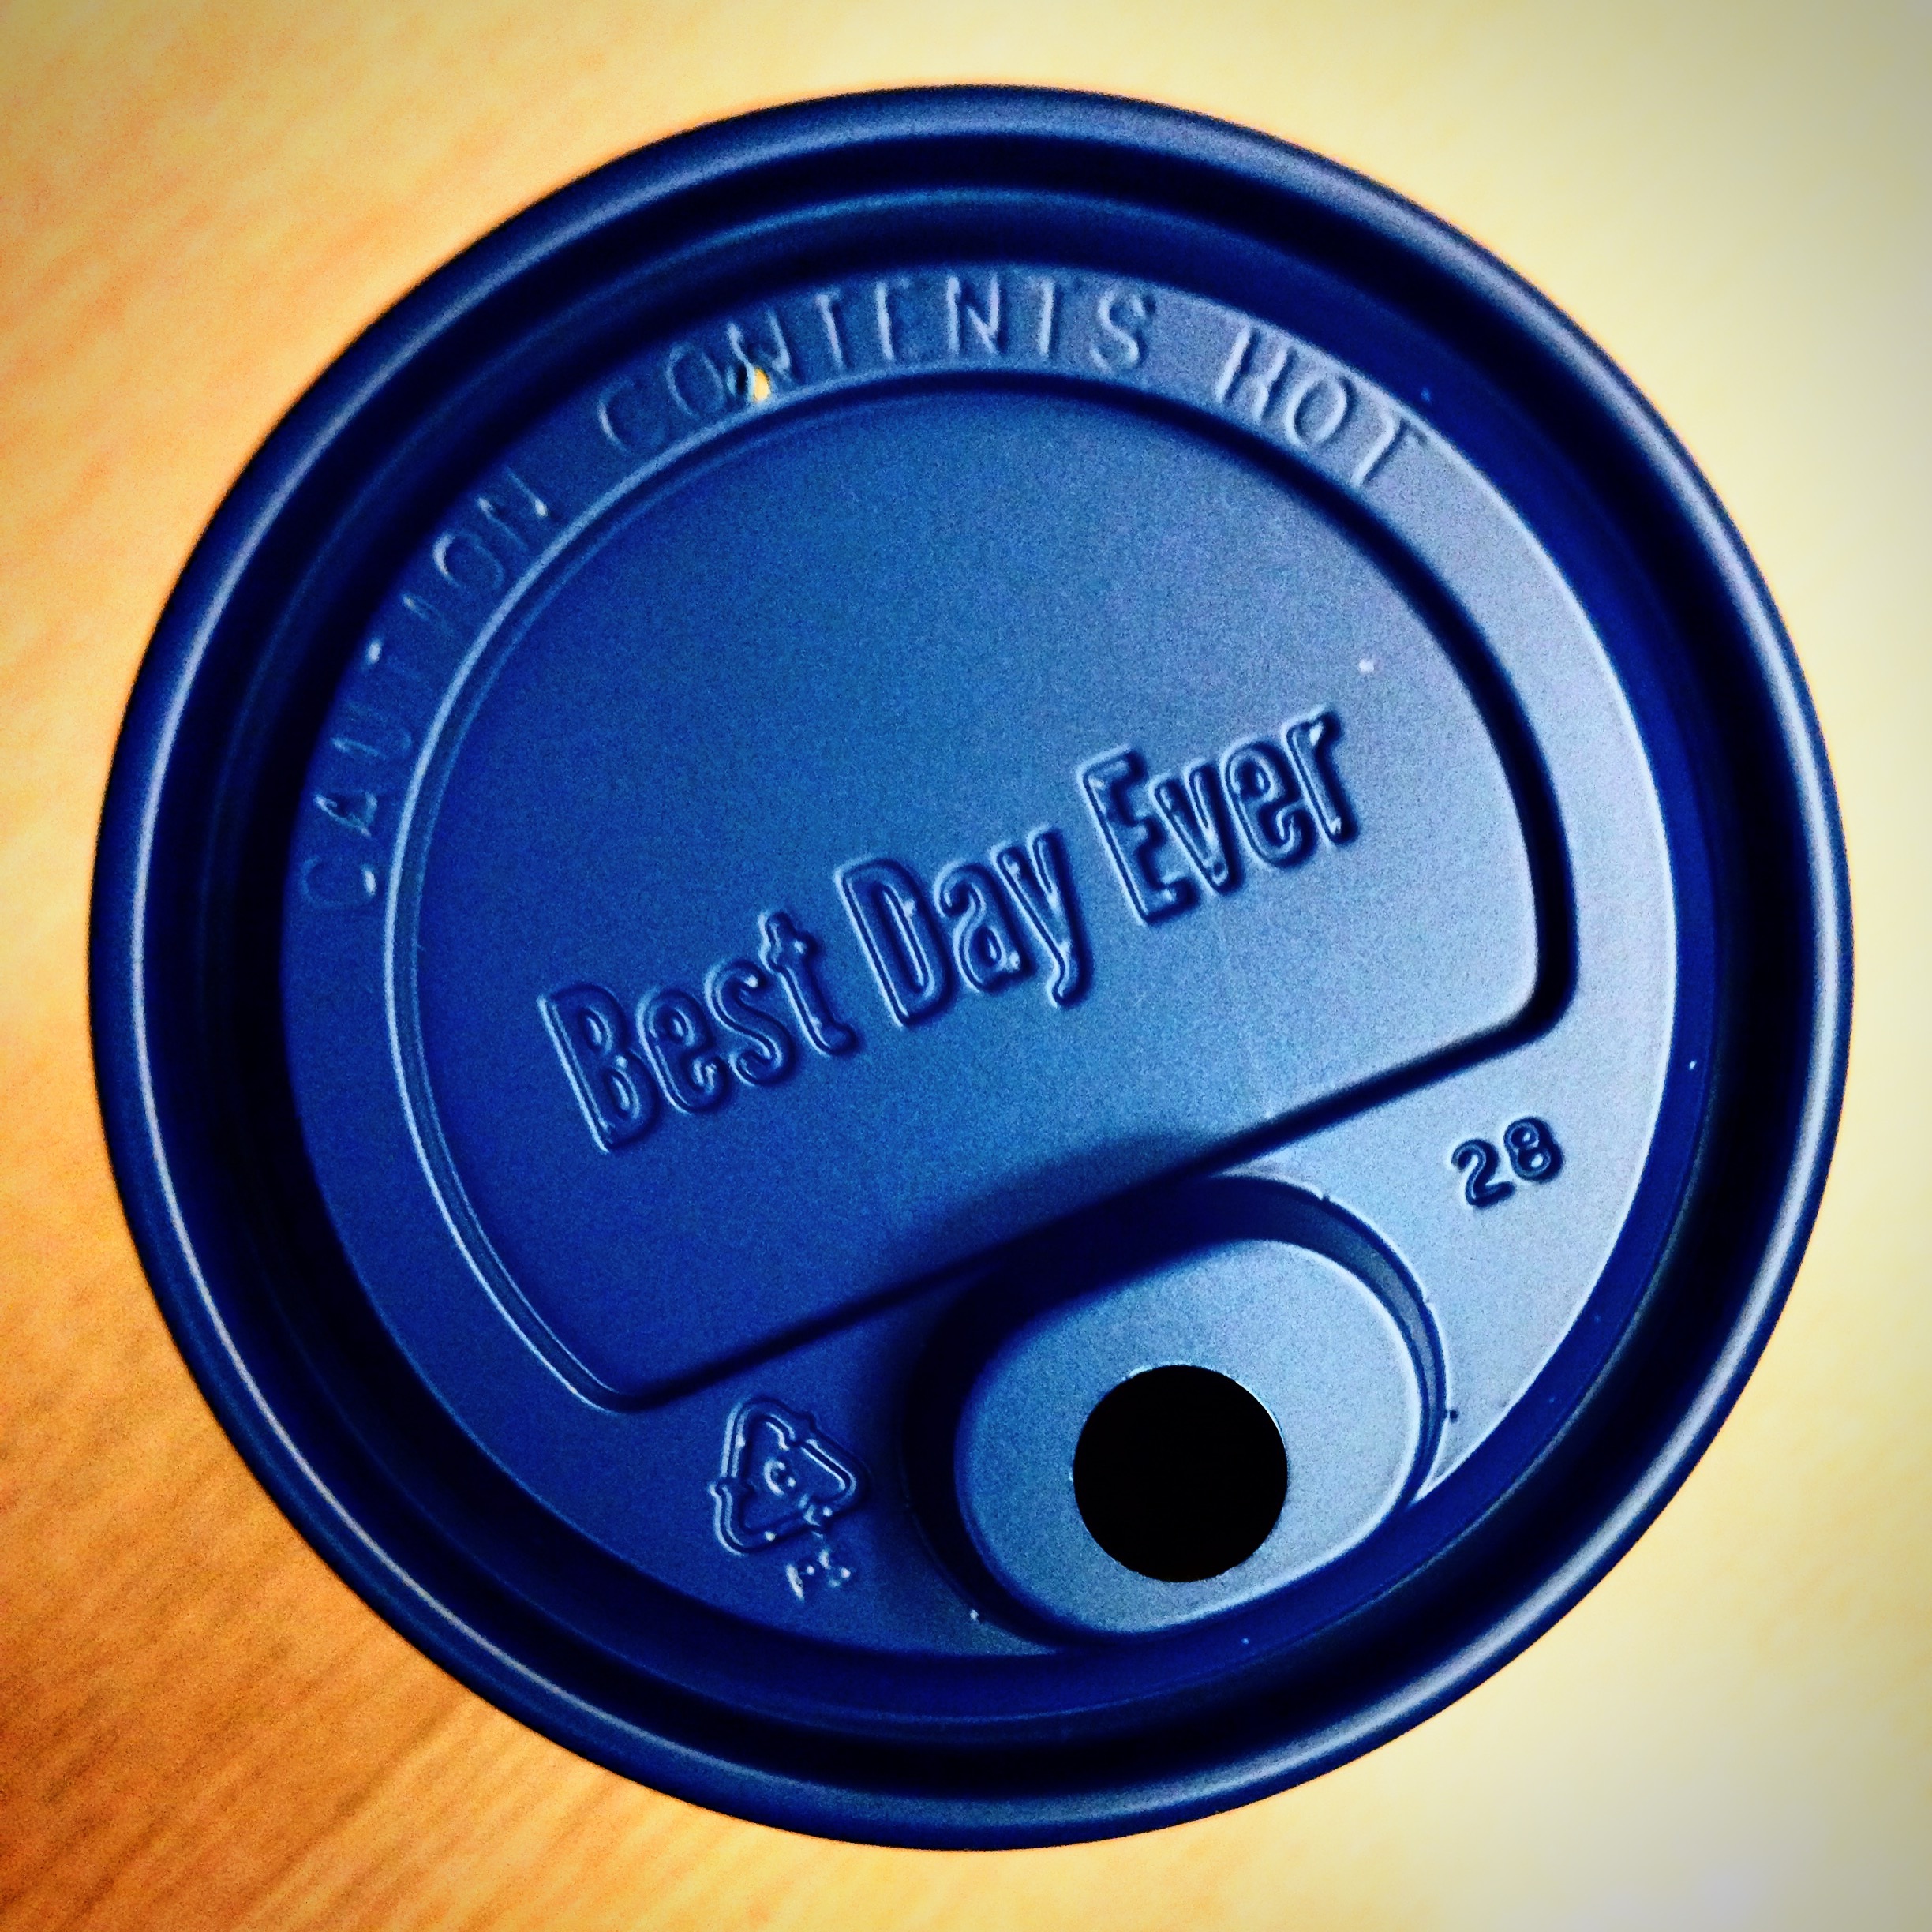
cafe, coffee, wheel, cup, drink, blue, gauge, espresso, circle, product, caffeine, best, dutch, eye, hot, day, organ, ever, bros, dutch bros, best day ever